Daniel Amartey

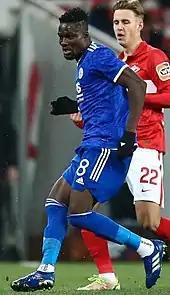
Amartey playing for Leicester City in 2021

On 22 January 2016, Amartey joined Premier League side Leicester City on a four-and-a-half-year contract for a fee around the region of up to £6 million. In his first season in his new country, Amartey featured five times as his team Leicester City won the Premier League title. He made his debut for the club on 27 February 2016, in 1–0 home league win over Norwich City.